Michele Franco

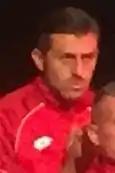
Franco in 2019

Michele Franco (born 20 February 1985) is an Italian former professional footballer who is the director of football of club Monza.